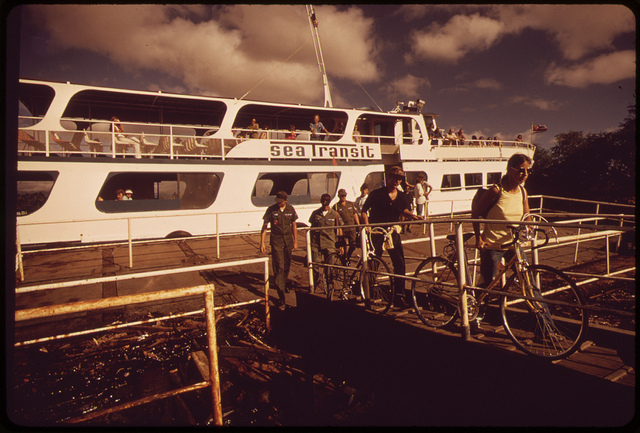
A docked ferry boat with pedestrians and bikers leaving the boat.

A man is walking his bike in front of a ferry boat.

Men walking off a boat in uniform.

Men disembarking from a Sea Transit ferry boat.